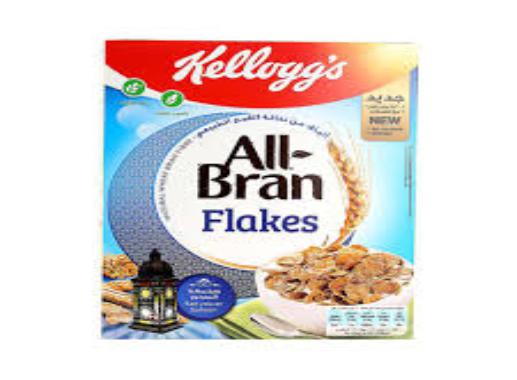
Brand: Bran Flakes
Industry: Food